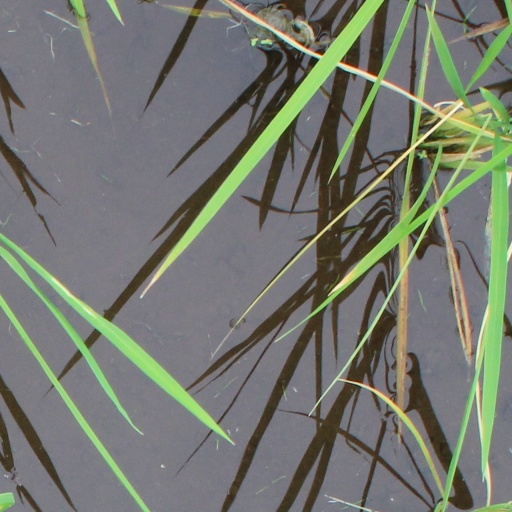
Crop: rice